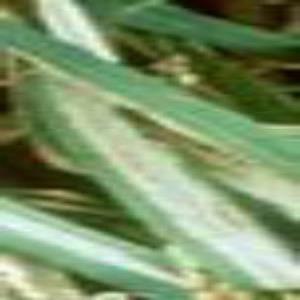
Disease: Bacterialblight